Rammed earth

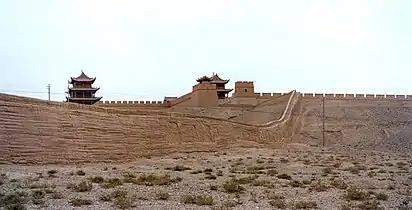
A "hangtu" section of the Great Wall of China

The thickness varies widely based on region and code. It can be as little as for non load-bearing walls and up to for load-bearing walls. The thickness and density of rammed-earth walls make them suitable for soundproofing. They are also inherently fireproof, resistant to termite damage, and non-toxic.